Garsdale railway station

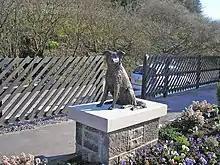
Statue of Ruswarp at Garsdale station in April 2009

The southbound platform features a life-size bronze statue of a Border Collie dog named "Ruswarp" (pronounced ). Ruswarp belonged to Graham Nuttall, one of the founding members of the group that saved the Settle-Carlisle Railway from closure. The dog was featured in the campaign, signing the petition to save the line with a paw-print. Nuttall disappeared while walking with Ruswarp in the Welsh Mountains on 20 January 1990. His body was found on 7 April; Ruswarp was still alive after standing guard over his owner's body for 11 weeks and died shortly after attending the funeral.